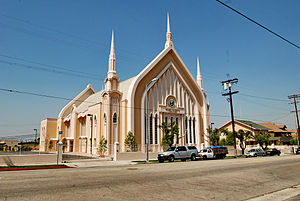
Iglesia ni Cristo
INCs tempel i Los Angeles, Californien
Iglesia ni Cristo INC, også kaldet Church of Christ eller Kristi Kirke er en kristen kirke etableret i Filippinerne i 1914 af Felix Manolo. INC er repræsenteret i 89 lande, herunder Danmark.